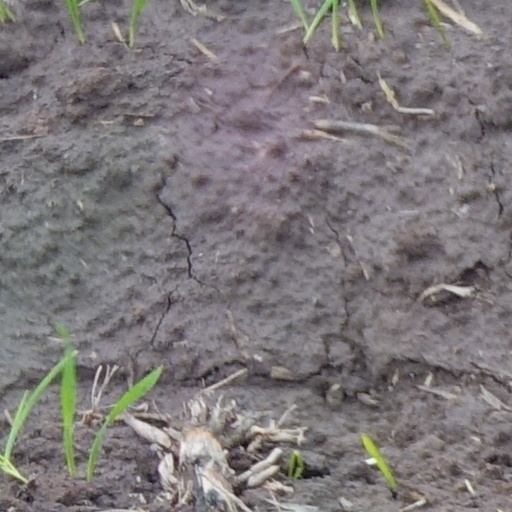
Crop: wheat